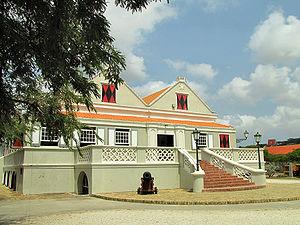
Le Musée de Curaçao est un musée ouvert en 1948 situé à Willemstad sur l'île de Curaçao.